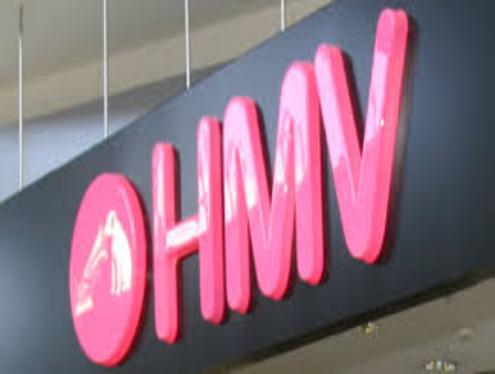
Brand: HMV
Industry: Leisure